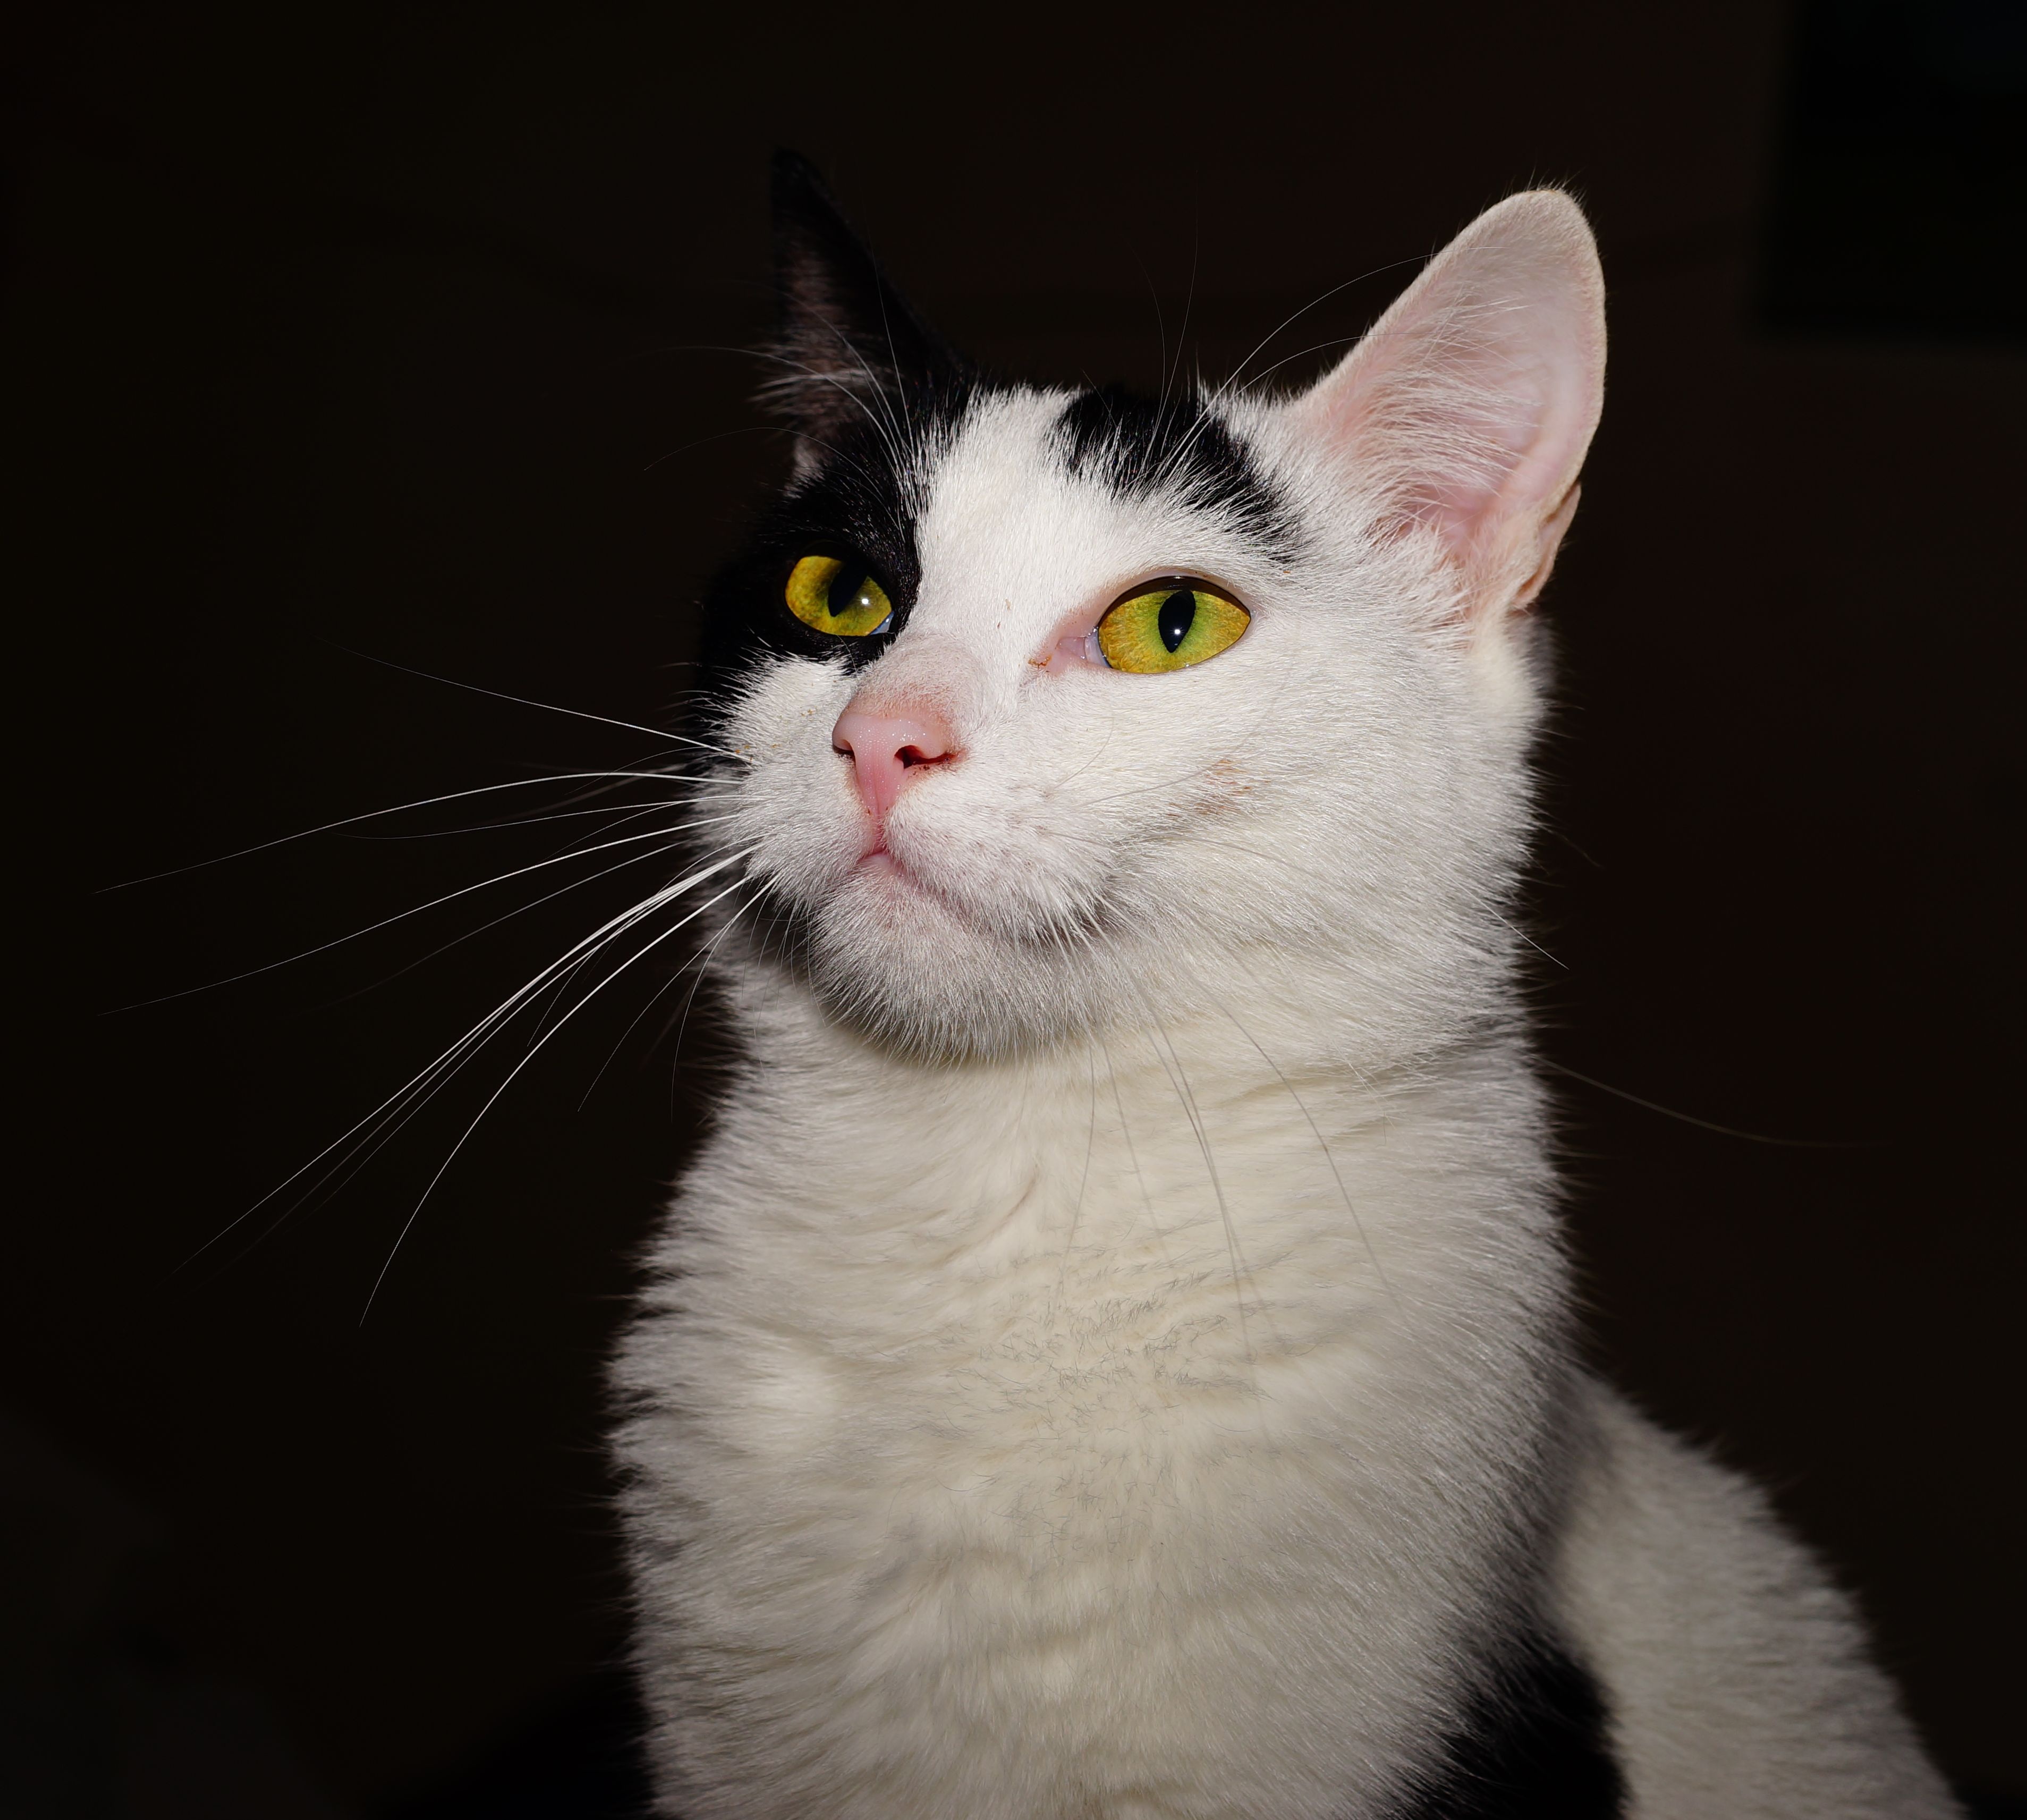
white, sweet, animal, female, portrait, kitten, cat, mammal, close up, face, nose, whiskers, head, vertebrate, funny, beautiful, cuddly, curious, attention, animal world, domestic cat, pride, animal portrait, cat face, young animal, young cat, cat's eyes, european shorthair, burmilla, small to medium sized cats, cat like mammal, carnivoran, domestic short haired cat, domestic long haired cat, khao manee, turkish angora